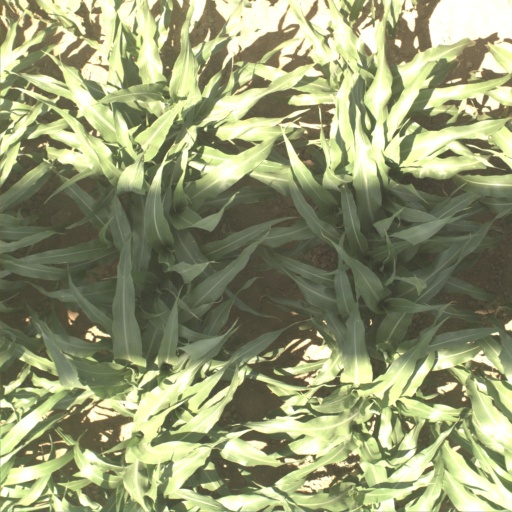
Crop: sorghum